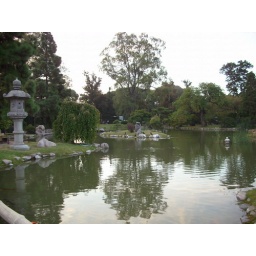
The tree in the mirror